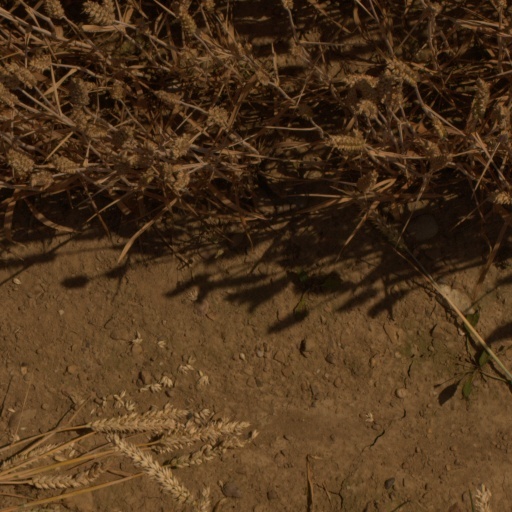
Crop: wheat